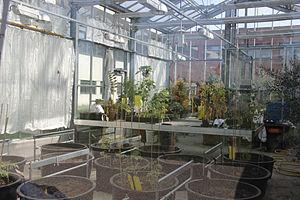
Serres Agroparc Avignon
L'Université d'Avignon ou Avignon Université est une université française située à Avignon dans le Vaucluse, en région Provence-Alpes-Côte d'Azur. Créée en 1309, elle fait partie des plus anciennes universités françaises. Elle compte 7,505 étudiants inscrits en 2018-2019. Ses domaines d'enseignement sont les sciences humaines et sociales, les arts, les lettres et les langues, le droit, l'économie et la gestion ainsi que les sciences, la technologie et la santé.